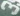
Number: 3